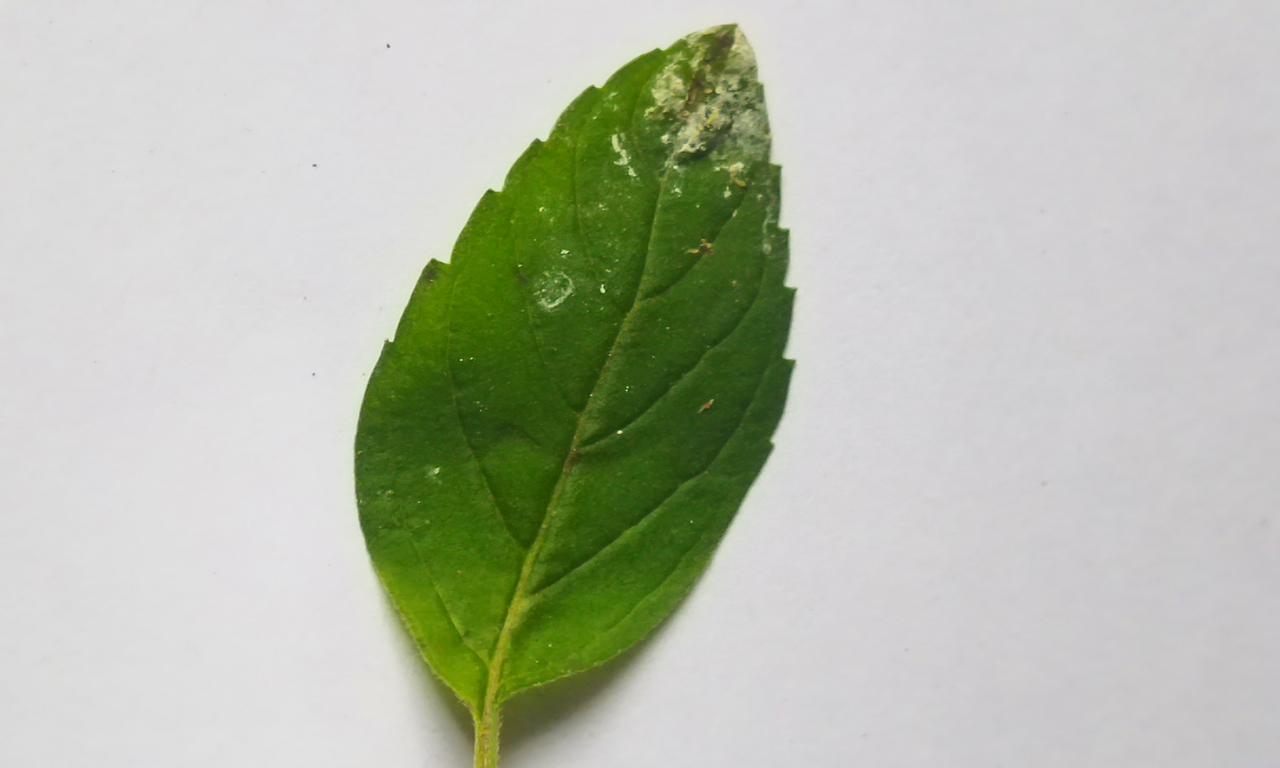
Label: Spoiled